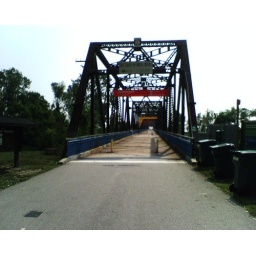
Excellent bridge and ball of string. About a mile long. Right over Miss. Please reply to jwgray@netbox.com -